Giovanni Speranza

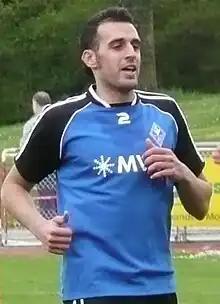
Speranza in 2008.

Giovanni Speranza (born 6 March 1982 in Giessen) is a German-Italian footballer.